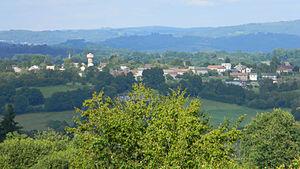
Vue générale du bourg de Masléon prise des hauteurs de celui de Roziers-Saint-Georges
Masléon est une commune française située dans le département de la Haute-Vienne, en région Nouvelle-Aquitaine.